Bangladesh Railway Class 6500

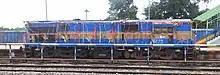
BED30 6508 in Haldibari India to Bring 13132 Mitalee Express (Sandipan)

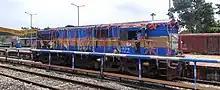
BED30 6508 in Haldibari India to Bring 13132 Mitalee Express (Sandipan)

Bangladesh Railway Class 6500 is a class of 1,676 mm gauge diesel-electric locomotives owned by Bangladesh Railway. There are 56 locomotives of this class, all manufactured by the Banaras Locomotive Works of India. All locomotives of this class are in service.